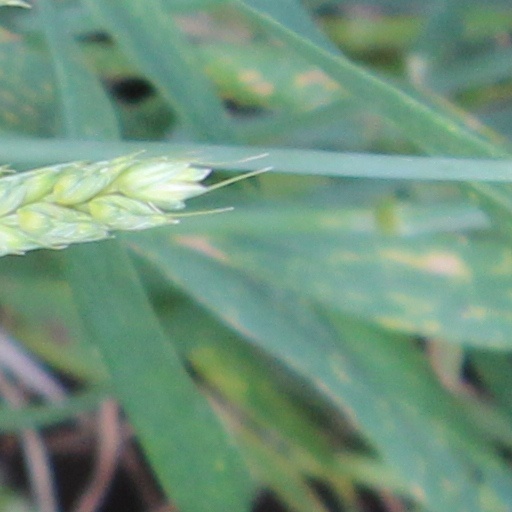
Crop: wheat